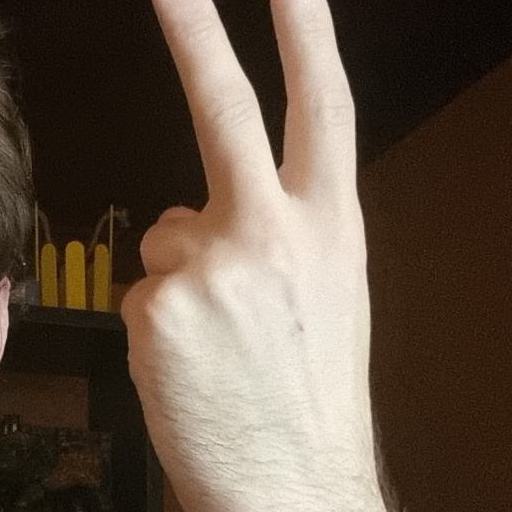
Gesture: peace_inverted